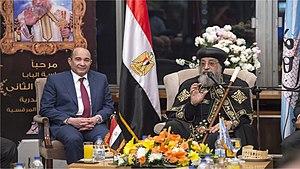
Alaa Thabet est un journaliste égyptien et actuellement rédacteur en chef du journal Al-Ahram et membre du conseil d'administration de la Fondation Al-Ahram